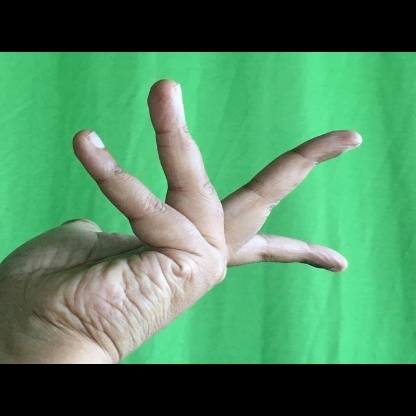
Mudra: Alapadmam